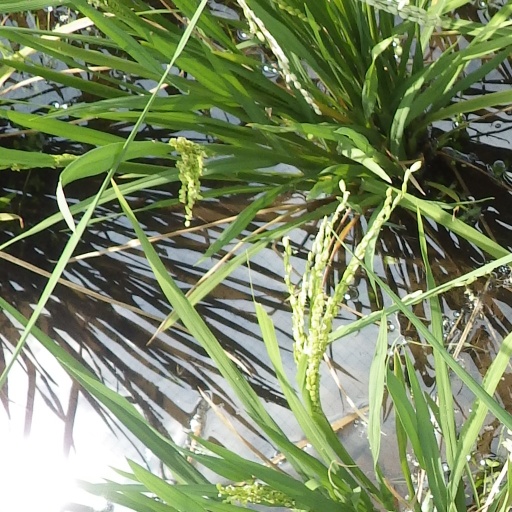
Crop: rice